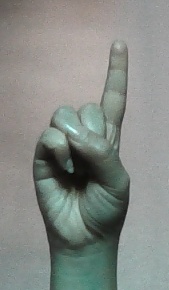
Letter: bb